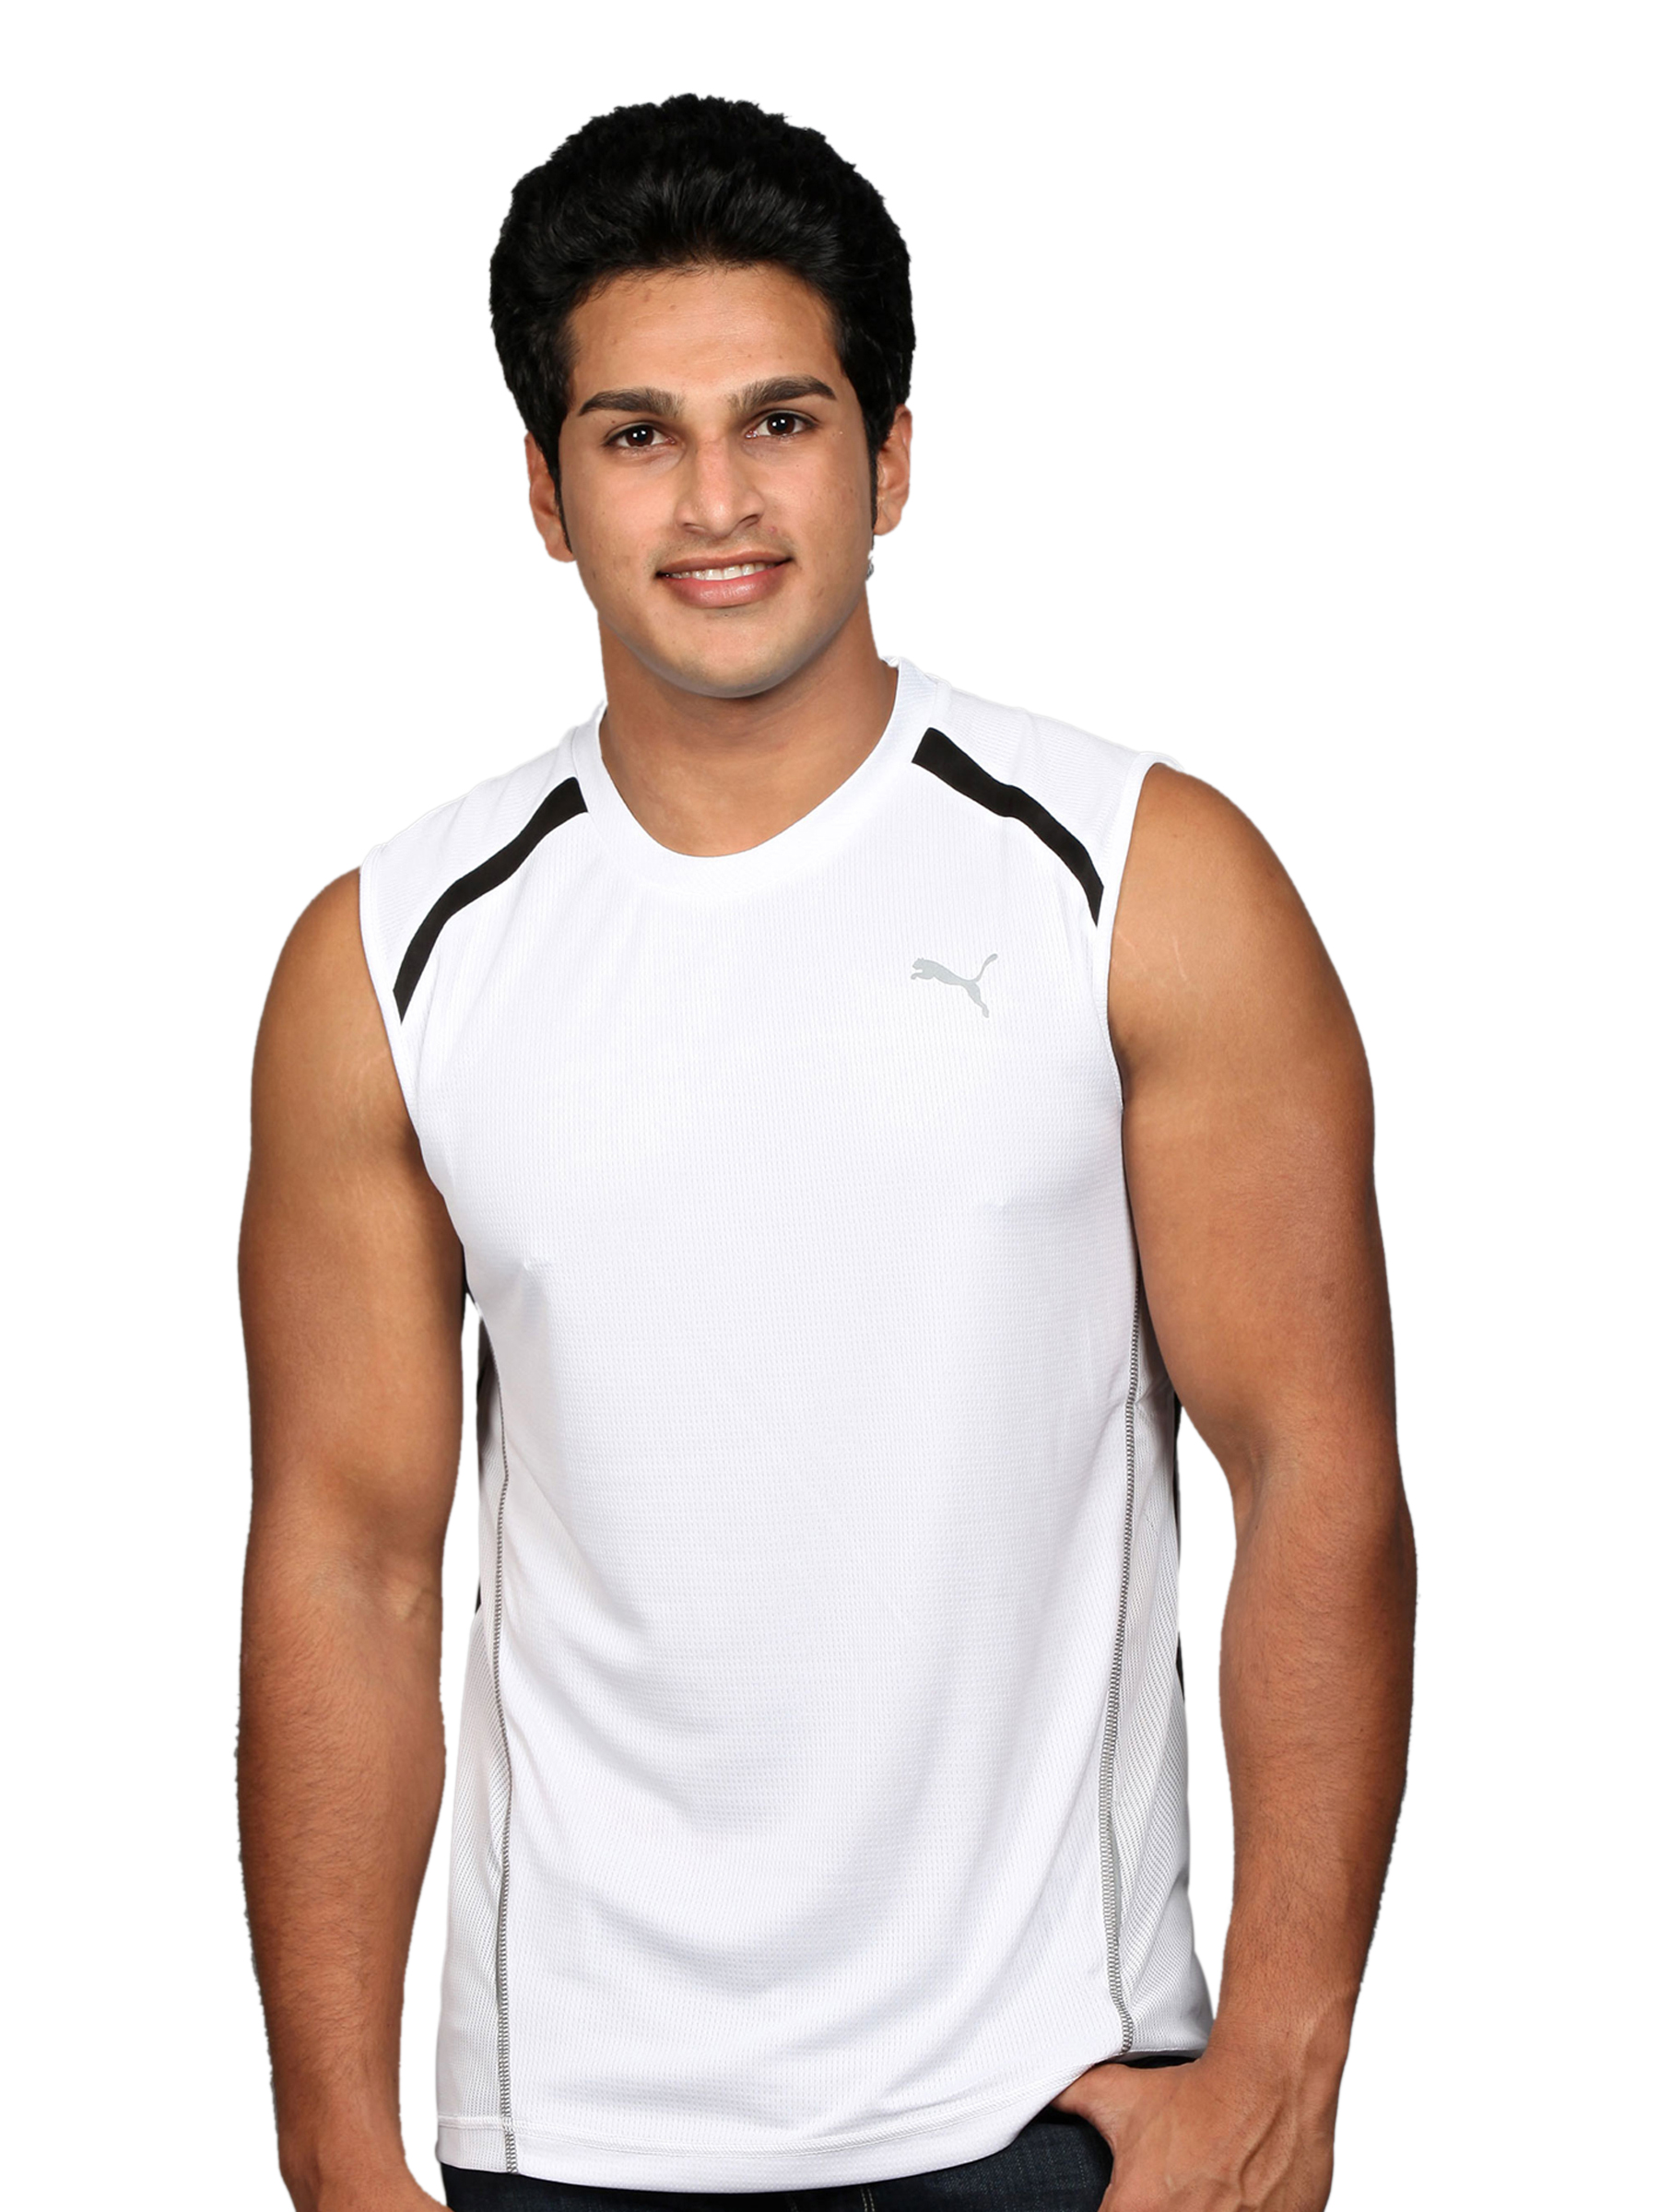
Puma Men's Sless White T-shirt
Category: Apparel / Topwear / Tshirts
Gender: Men
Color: White
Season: Fall 2010
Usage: Casual